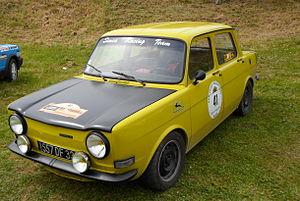
Simca 1000 Rallye 2 Blaye 2013
La Simca 1000 Rallye est un modèle d'automobile de compétition du constructeur français Simca, dérivée de la Simca 1000. Elle a été déclinée en quatre versions : Rallye, Rallye 1, Rallye 2 et Rallye 3.